Kevin Hassett

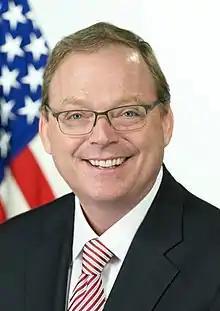
Official portrait, 2018

Kevin Allen Hassett (born March 20, 1962) is an American economist who has been the director of the National Economic Council since 2025. He was the senior advisor and chairman of the Council of Economic Advisers from 2017 to 2019.